Liudmyla Semykina

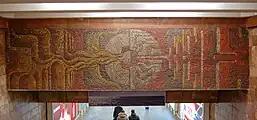
Pochayna Metro Station, mosaic above the stairs to the platform, south exit

Liudmyla Nikolaevna Semykina (23 August 1924 – 12 January 2021) was an artist and painter from Odesa, Ukraine, and an Honored Artist of Ukraine (2009). She was awarded the Taras Shevchenko National Prize of Ukraine for a series of costumes for "High Castle" (1997) and a winner of the Vasyl Stus Prize (2000). Semykina is known for her artworks, including many paintings, landscapes, and still life portraits of Odesa.